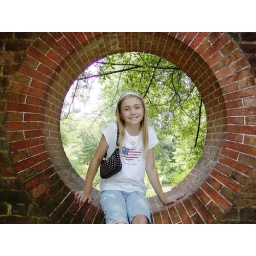
Bethany is framed in the circular brick fence window in the gardens behind the Governor's Palace.